Fastlane (2016)

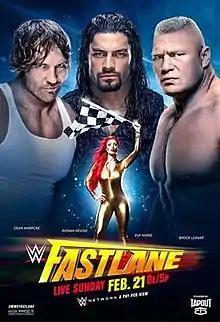
Promotional poster featuring Dean Ambrose, Roman Reigns, Brock Lesnar, and Eva Marie

The 2016 Fastlane was a professional wrestling pay-per-view (PPV) and livestreaming event produced by WWE. It was the second Fastlane and took place on February 21, 2016, at Quicken Loans Arena in Cleveland, Ohio. This was the last Fastlane to be held before the reintroduction of the brand extension in July.